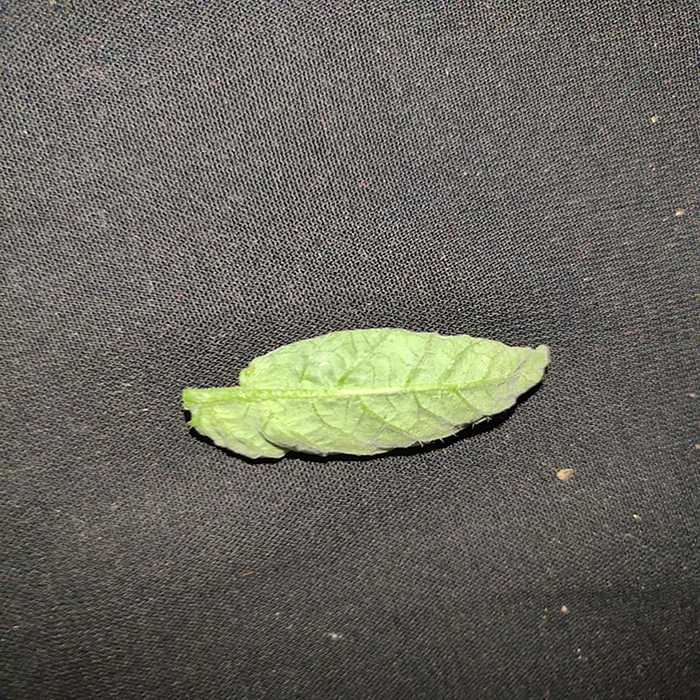
Plant: Tomato
Label: Tomato leaf curl virus